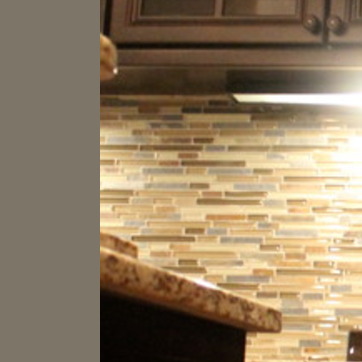
Material: tile